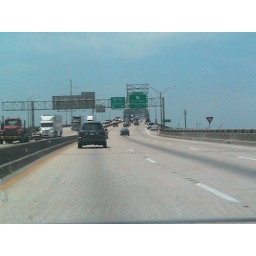
bridge over mississippi river